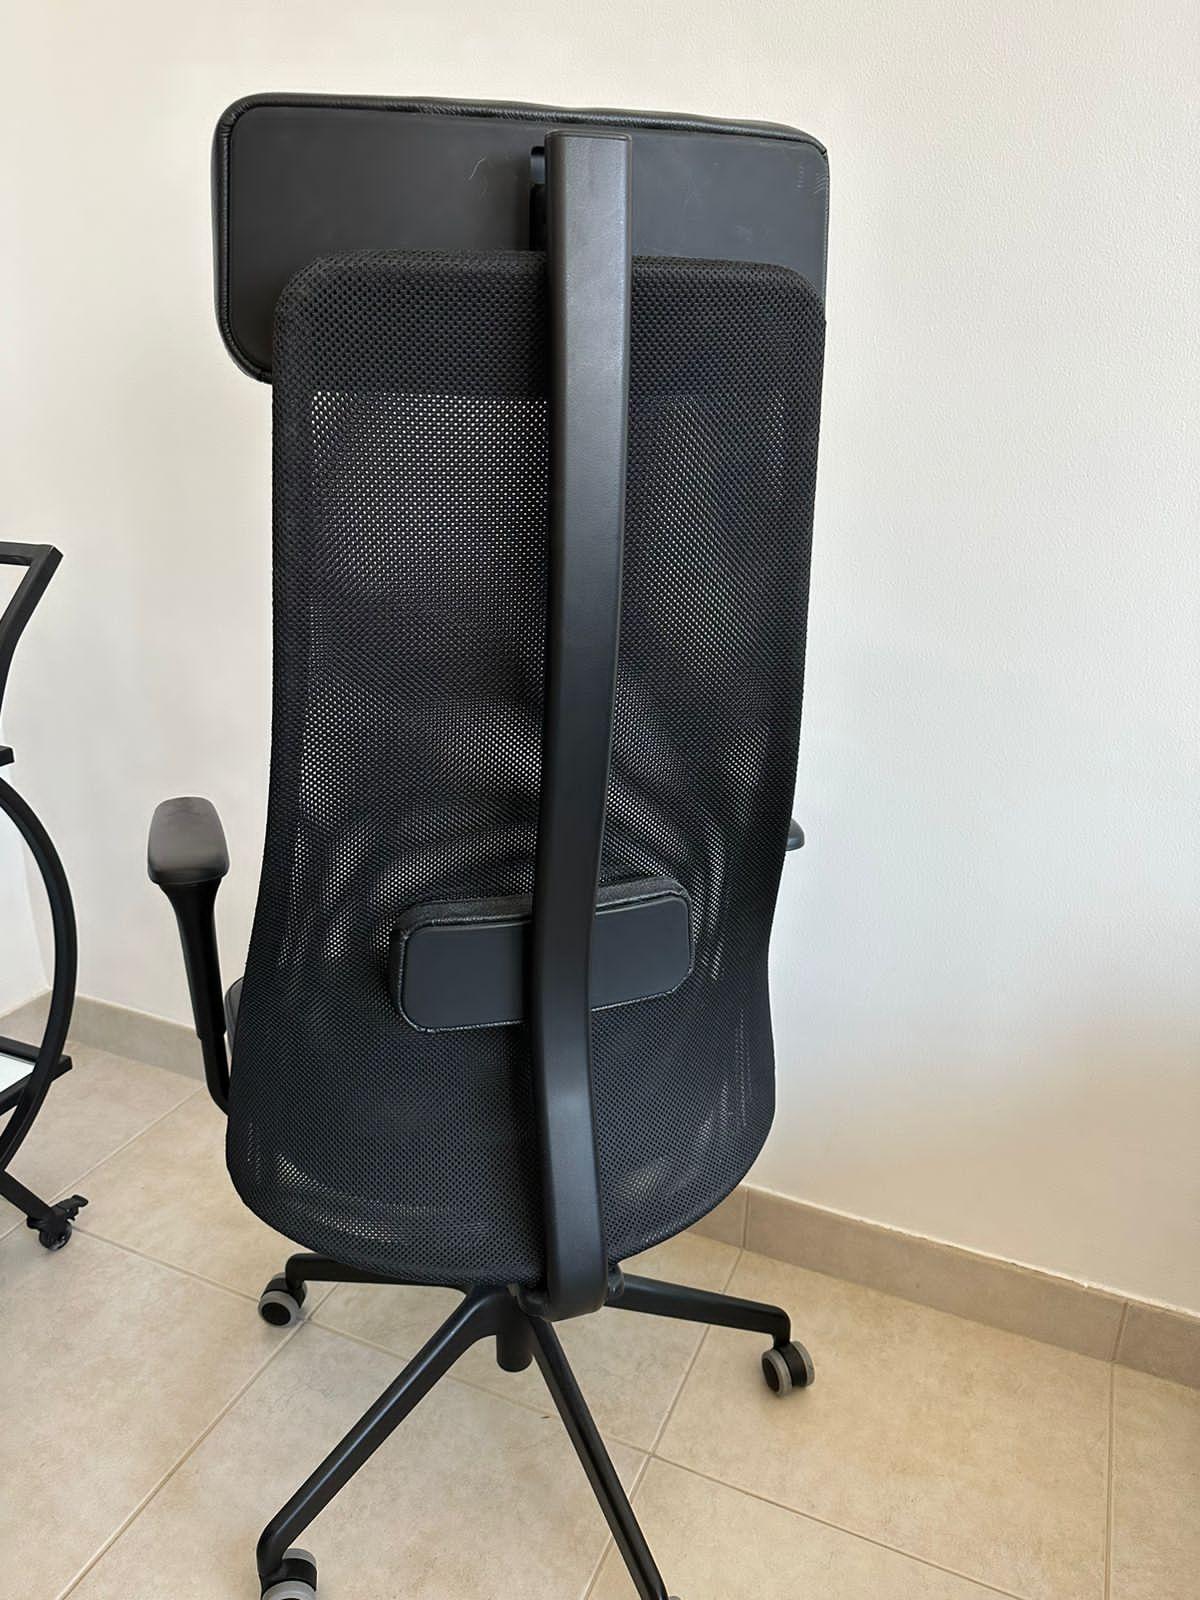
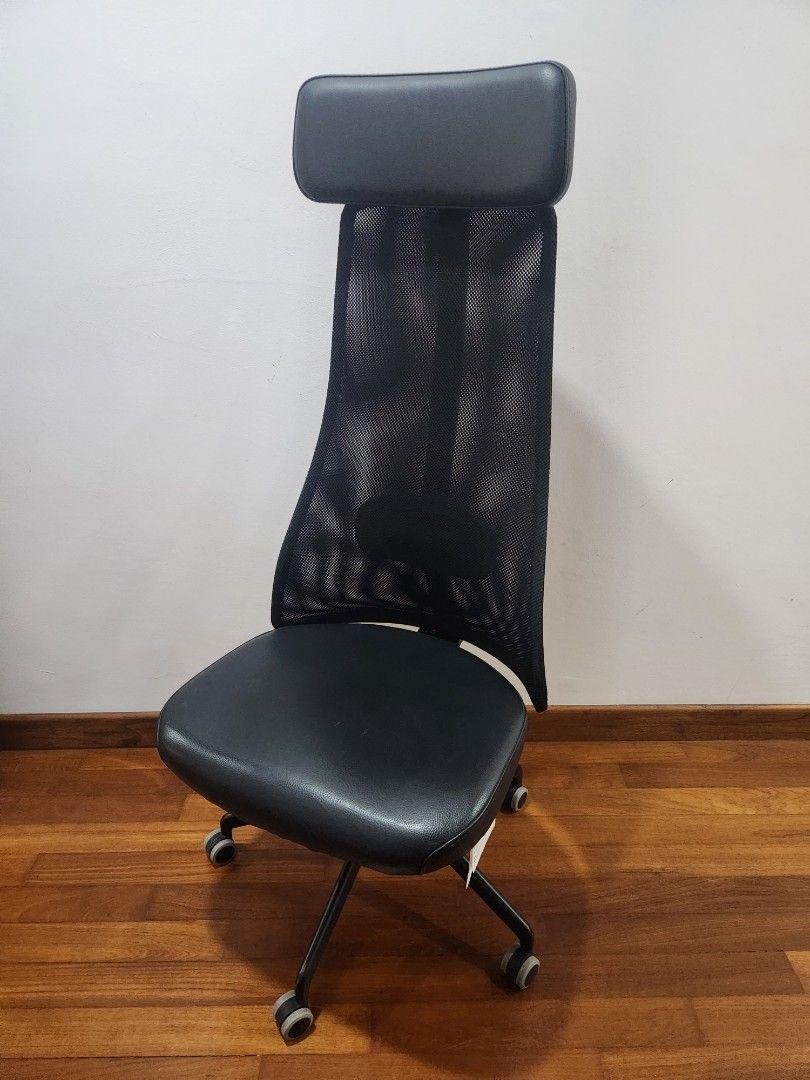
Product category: items_chair
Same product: yes